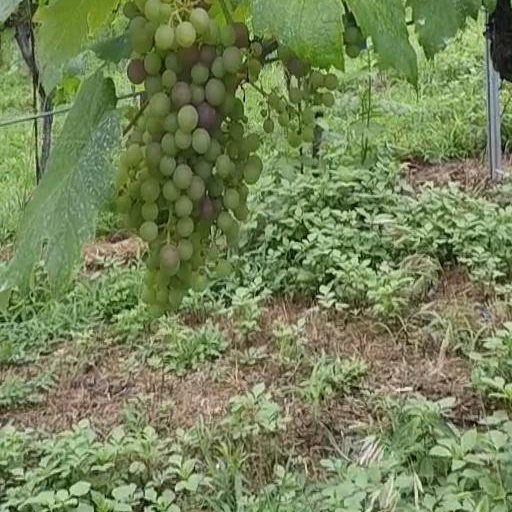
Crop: grape